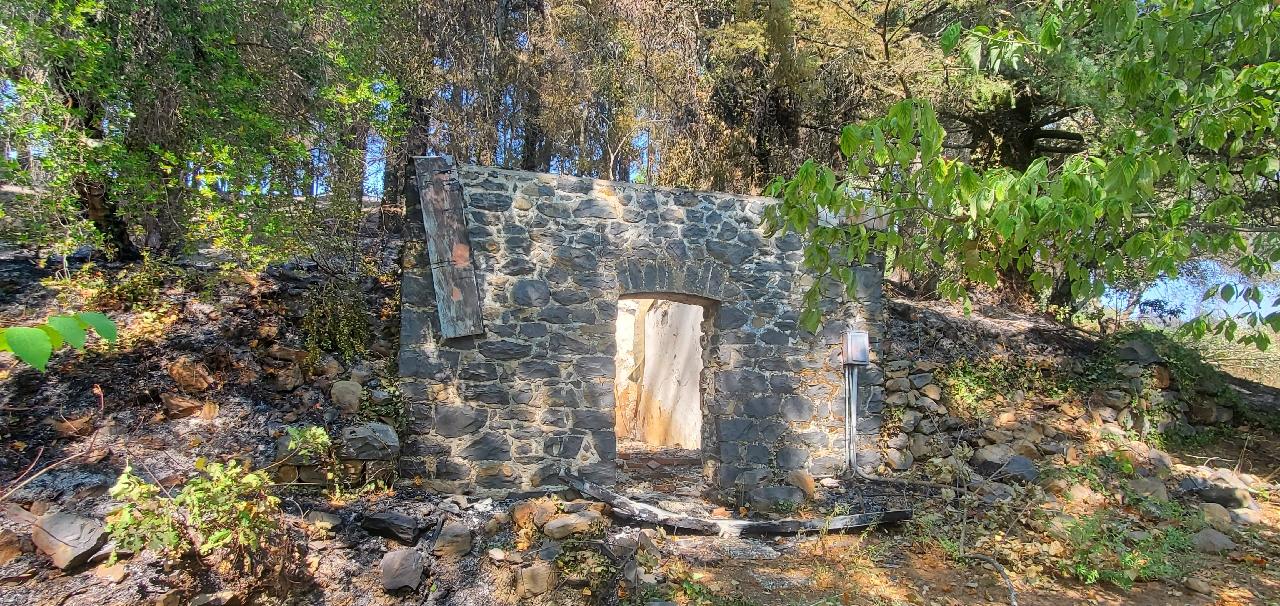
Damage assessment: destroyed